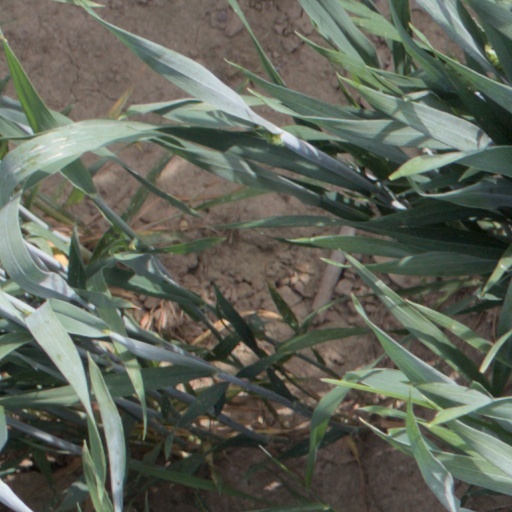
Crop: wheat